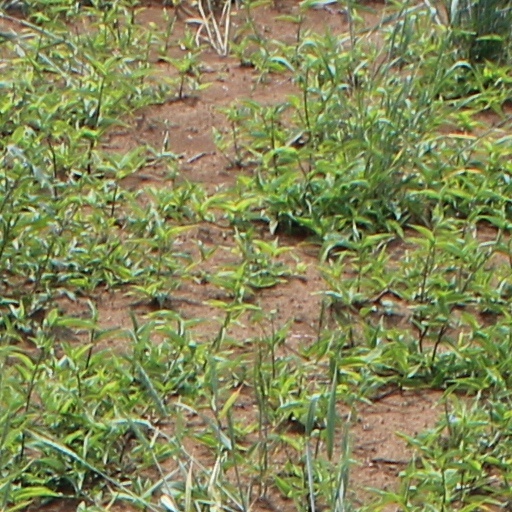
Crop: wheat